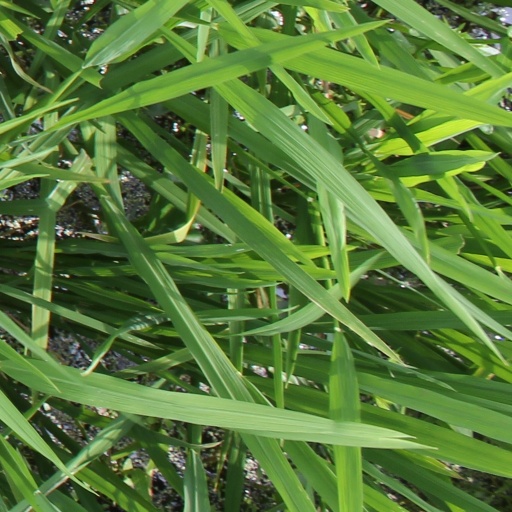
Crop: rice